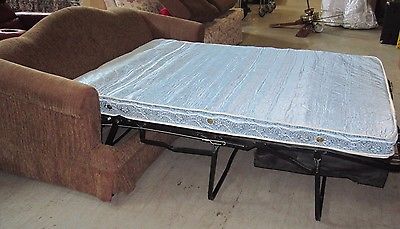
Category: sofa